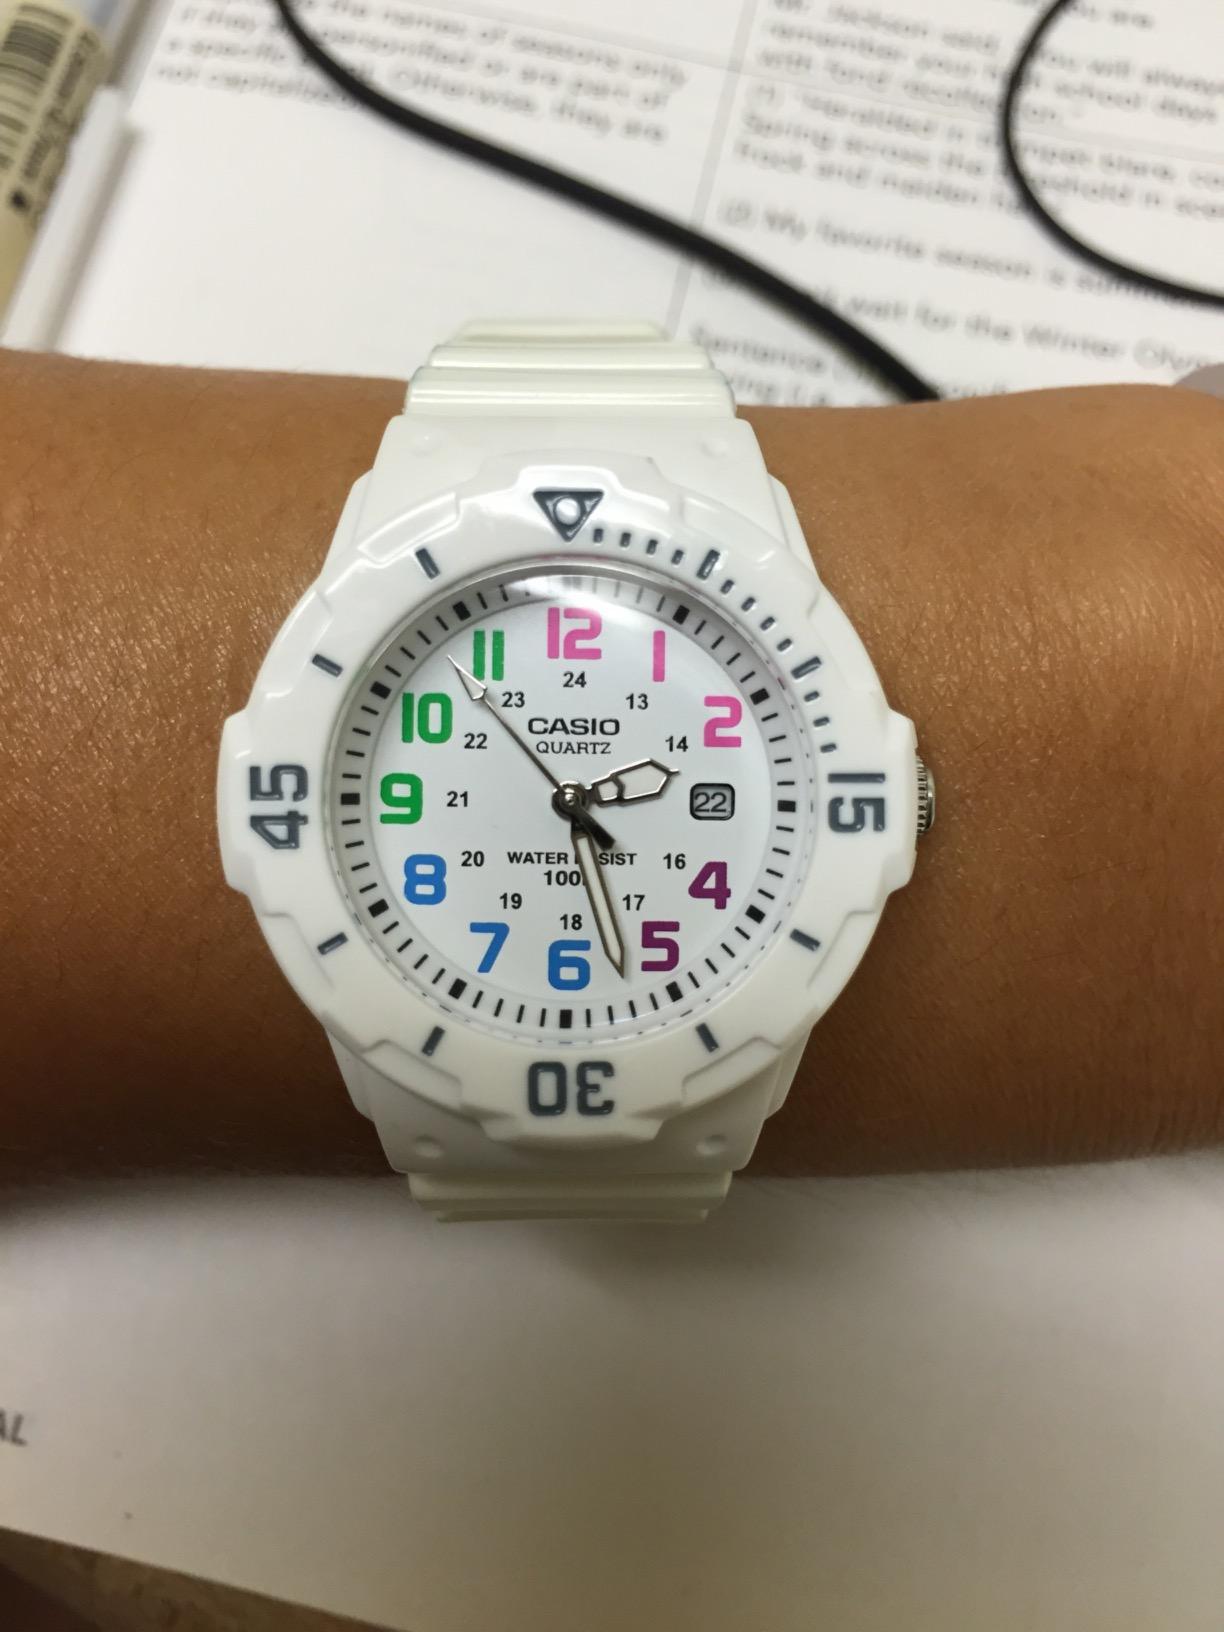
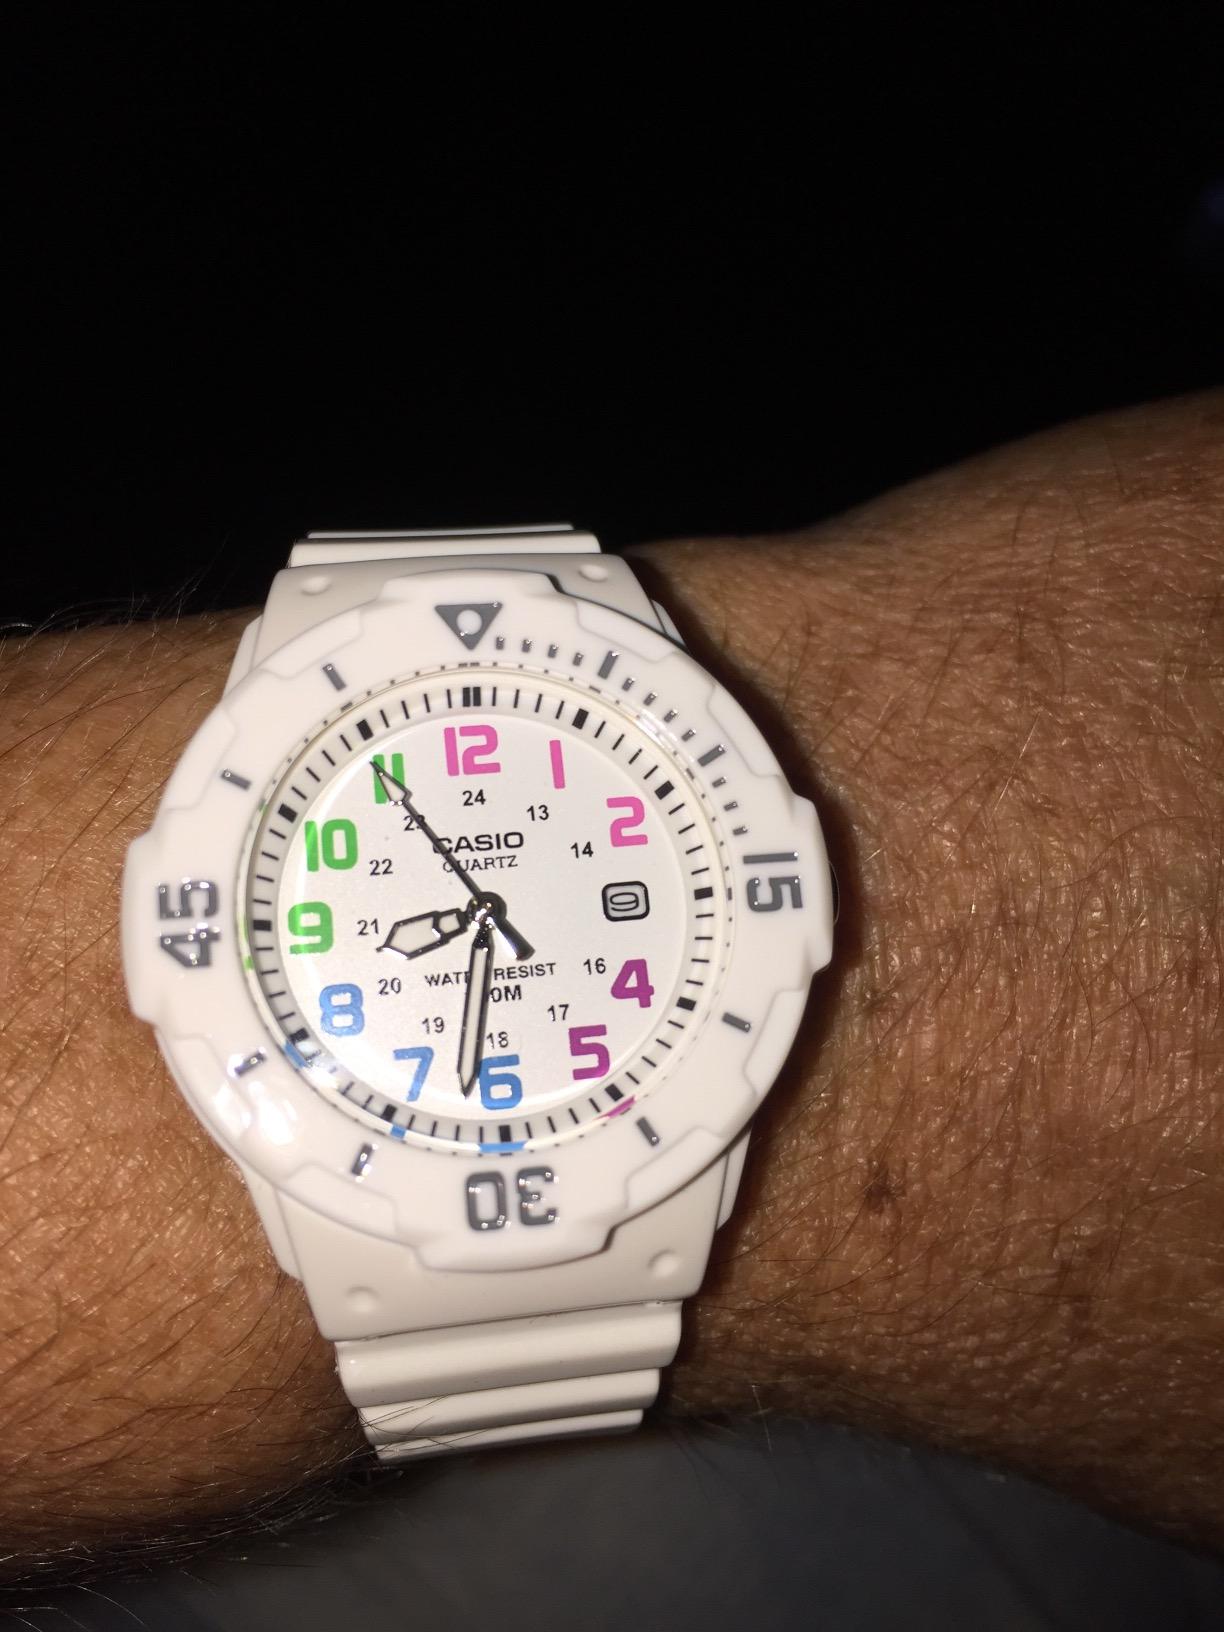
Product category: accessories_watch
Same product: yes